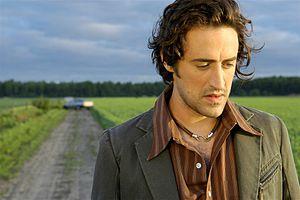
Sébastien Lacombe par Victor Diaz Lamich Italiano: Sébastien Lacombe da Victor Diaz Lamich
Victor Diaz Lamich est un photographe professionnel québécois d'origine chilienne.